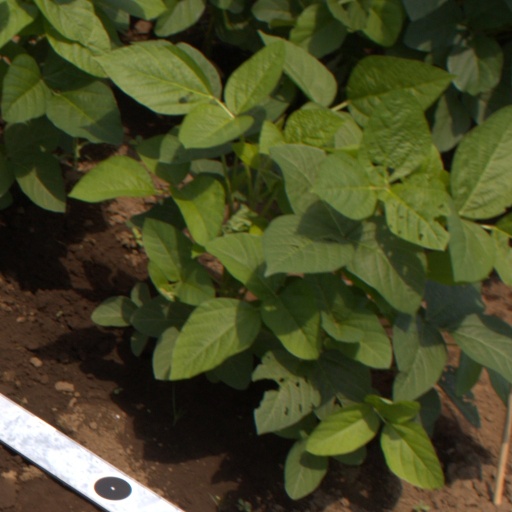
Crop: soybean